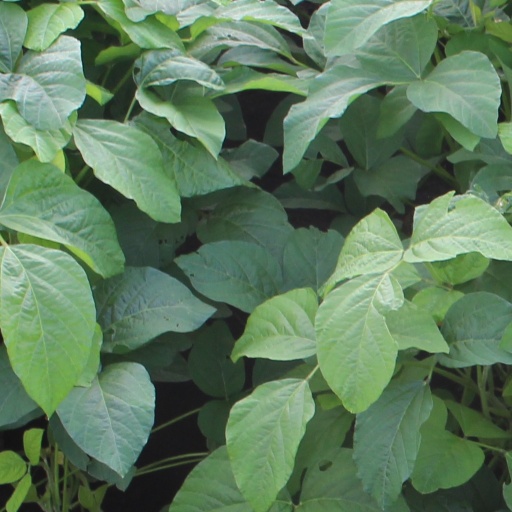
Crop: soybean